SS Norwich City

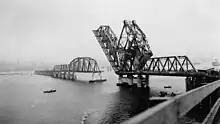
The original Second Narrows Rail Bridge

On 23 April 1928, "Norwich City" collided with the original Second Narrows Rail Bridge in Vancouver, which at that time was a bascule bridge. She lost her masts and funnel, and her superstructure was damaged. The Burrard Dry Dock Company repaired her.